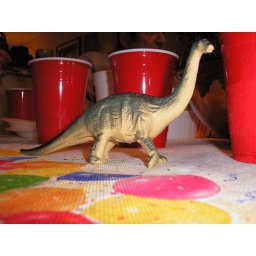
Dino in his natural habitat - red plastic cups.